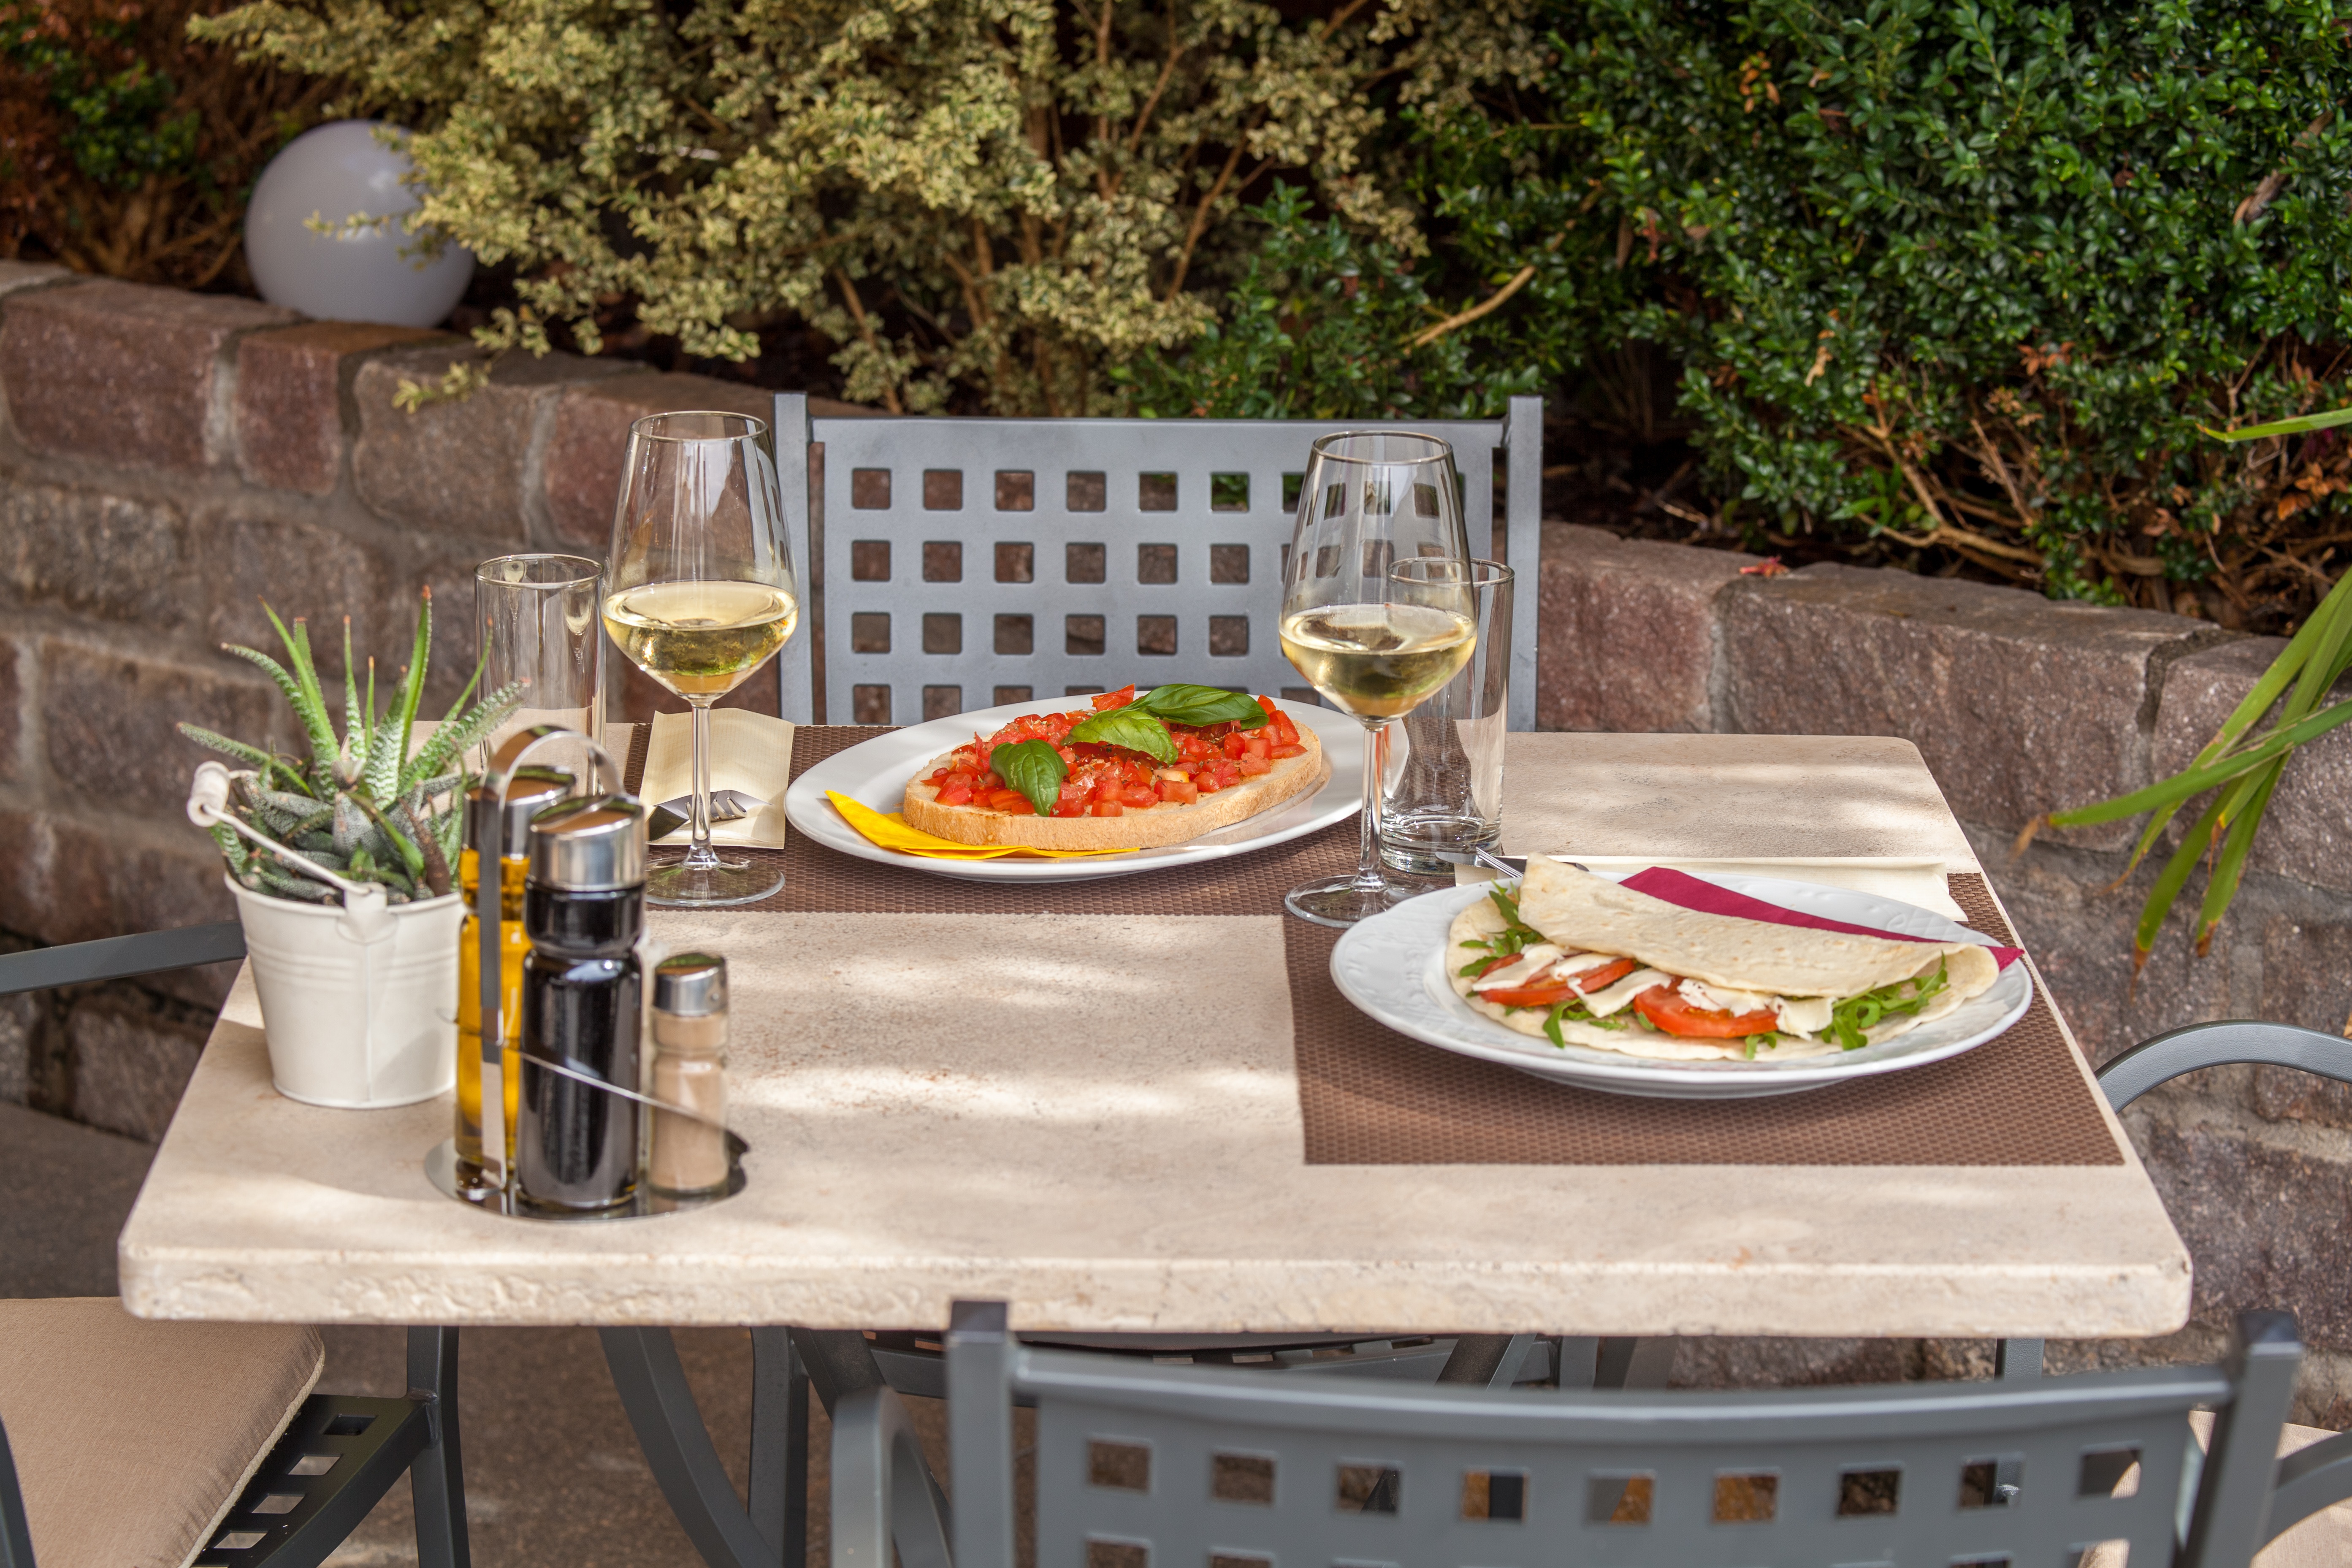
table, wine, glass, restaurant, dish, meal, food, cottage, backyard, covered, drink, room, gourmet, eat, delicious, nutrition, elegant, edible, gastronomy, brunch, wine glasses, nobel